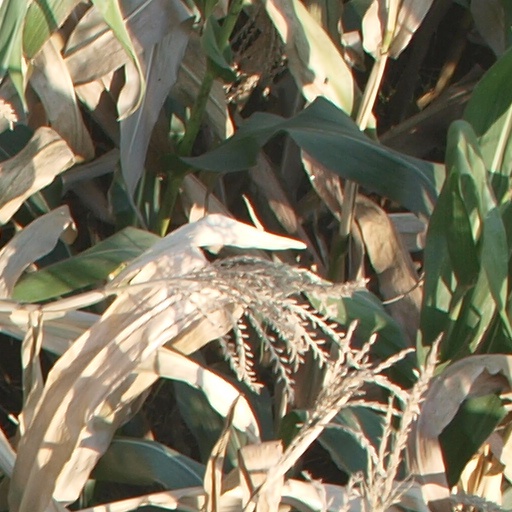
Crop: maize; corn